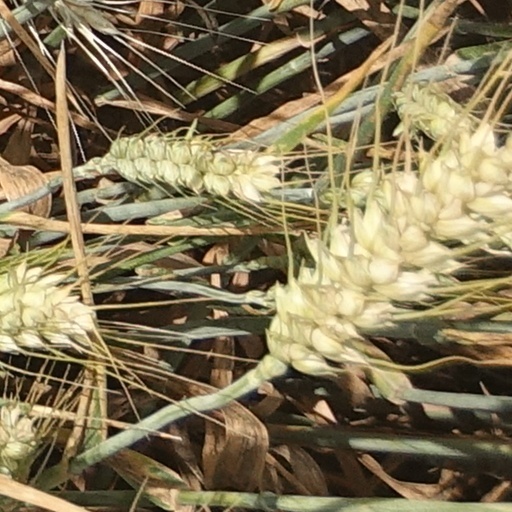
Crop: wheat